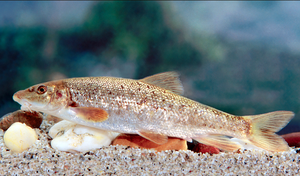
Le genre Barbus regroupe de nombreux poissons de la famille des cyprinés, dont l'espèce type est le Barbeau commun, poisson de fond des rivières de l'Europe occidentale et centrale. Ces poissons sont très proches des membres du genre Puntius et de nombreuses espèces, classées initialement sous le genre Barbus, le sont désormais sous ce dernier.